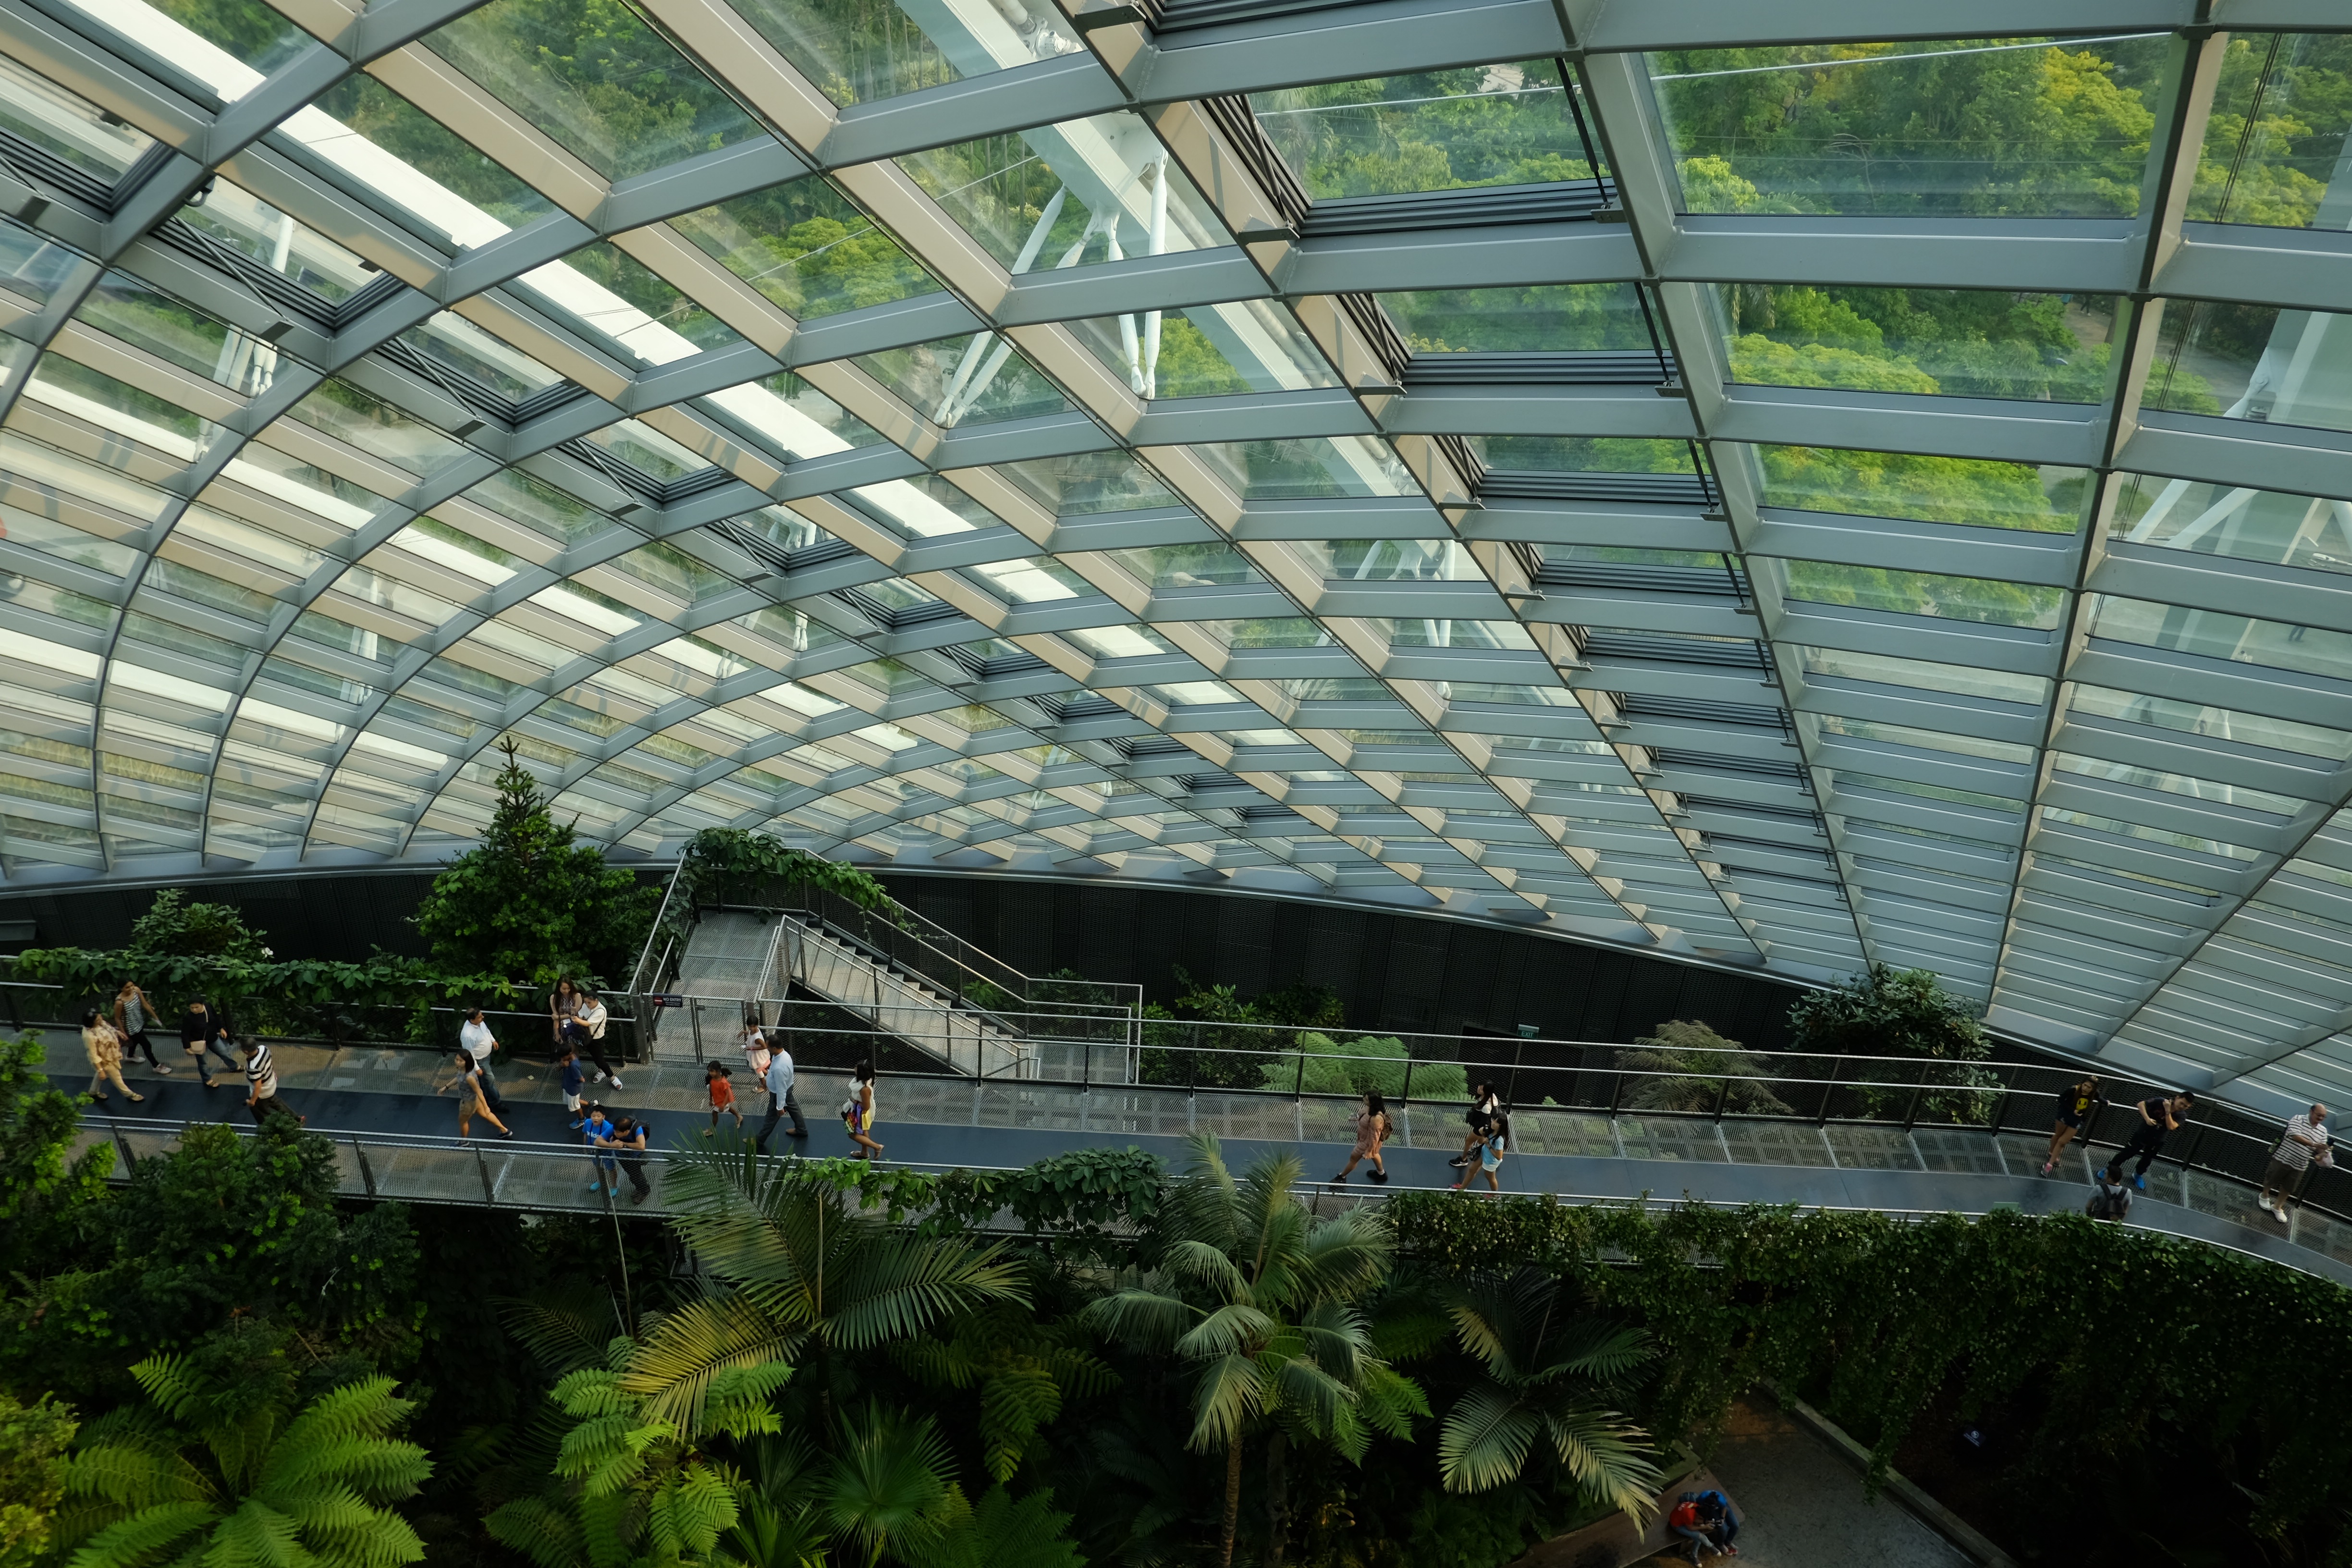
architecture, flower, roof, garden, greenhouse, daylighting, outdoor structure